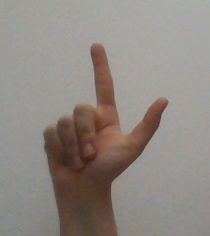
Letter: laam